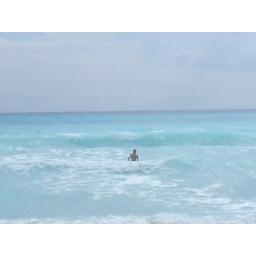
That dot is me. The big blue thing the dot is standing in is the Cariibean Sea.